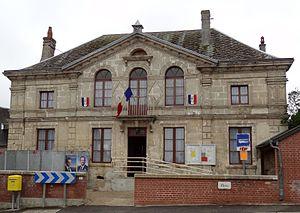
Mairie de Molinchart (le 6 mai 2012)
Molinchart est une commune française située dans le département de l'Aisne, en région Hauts-de-France.